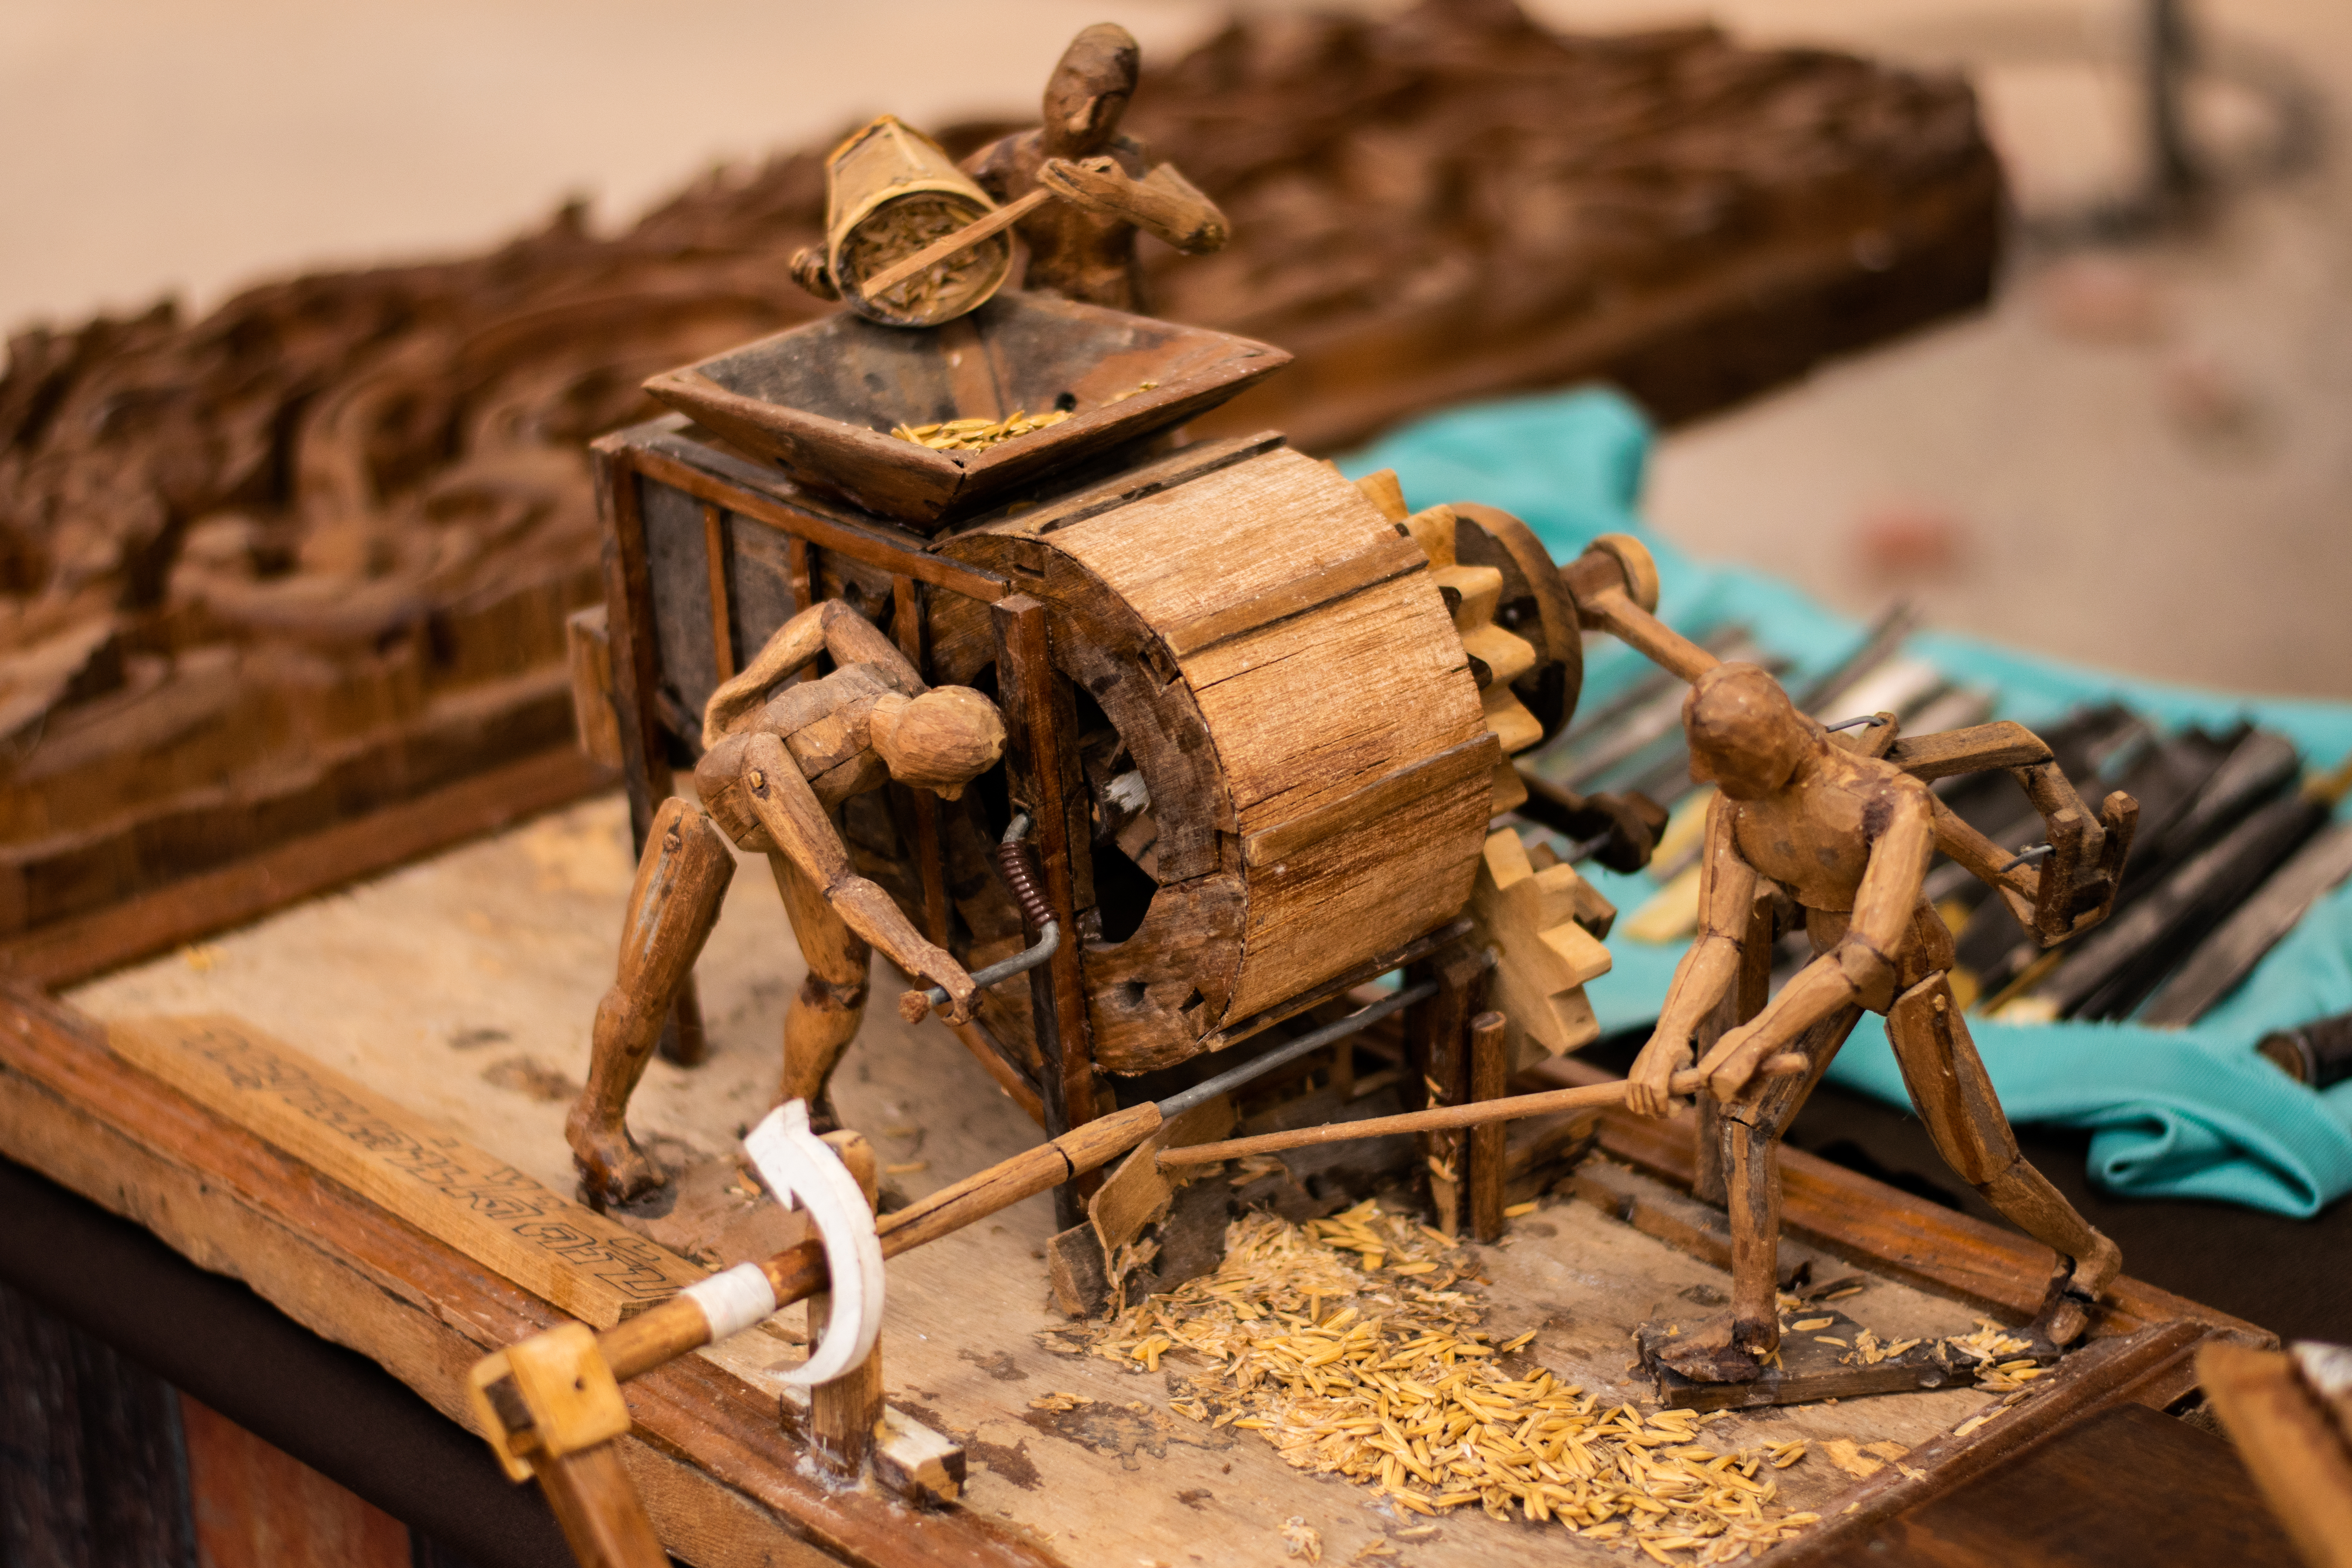
wood, carving, mechanism, woodworking